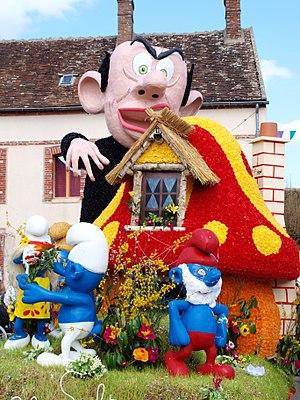
Carnaval de Sergines (Yonne, France)